District 2, Ho Chi Minh City

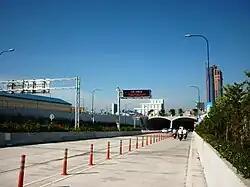
Thủ Thiêm Tunnel

In the past, District 2 was one of the poorest parts of Ho Chi Minh City due to the separation by the Saigon River from the city center. However, it is now one of the prioritized areas for investment by the government of Ho Chi Minh City. The completion of Thủ Thiêm Bridge in 2008 and Thủ Thiêm Tunnel in 2011 were expected to support the development of the Thủ Thiêm New Urban Area. Thủ Thiêm Tunnel joins District 2 with District 1 ("Central Sài Gòn"), the central area of Ho Chi Minh City. The other connection of District 2 to the central city area is the Thủ Thiêm Bridge, which connects District 2 and Bình Thạnh district. The transportation to District 2 will be much easier when the metro, whose route passes through District 2, comes into use. This will be the first metro in Vietnam, as part of a larger goal to modernize the city to the rest of the world.